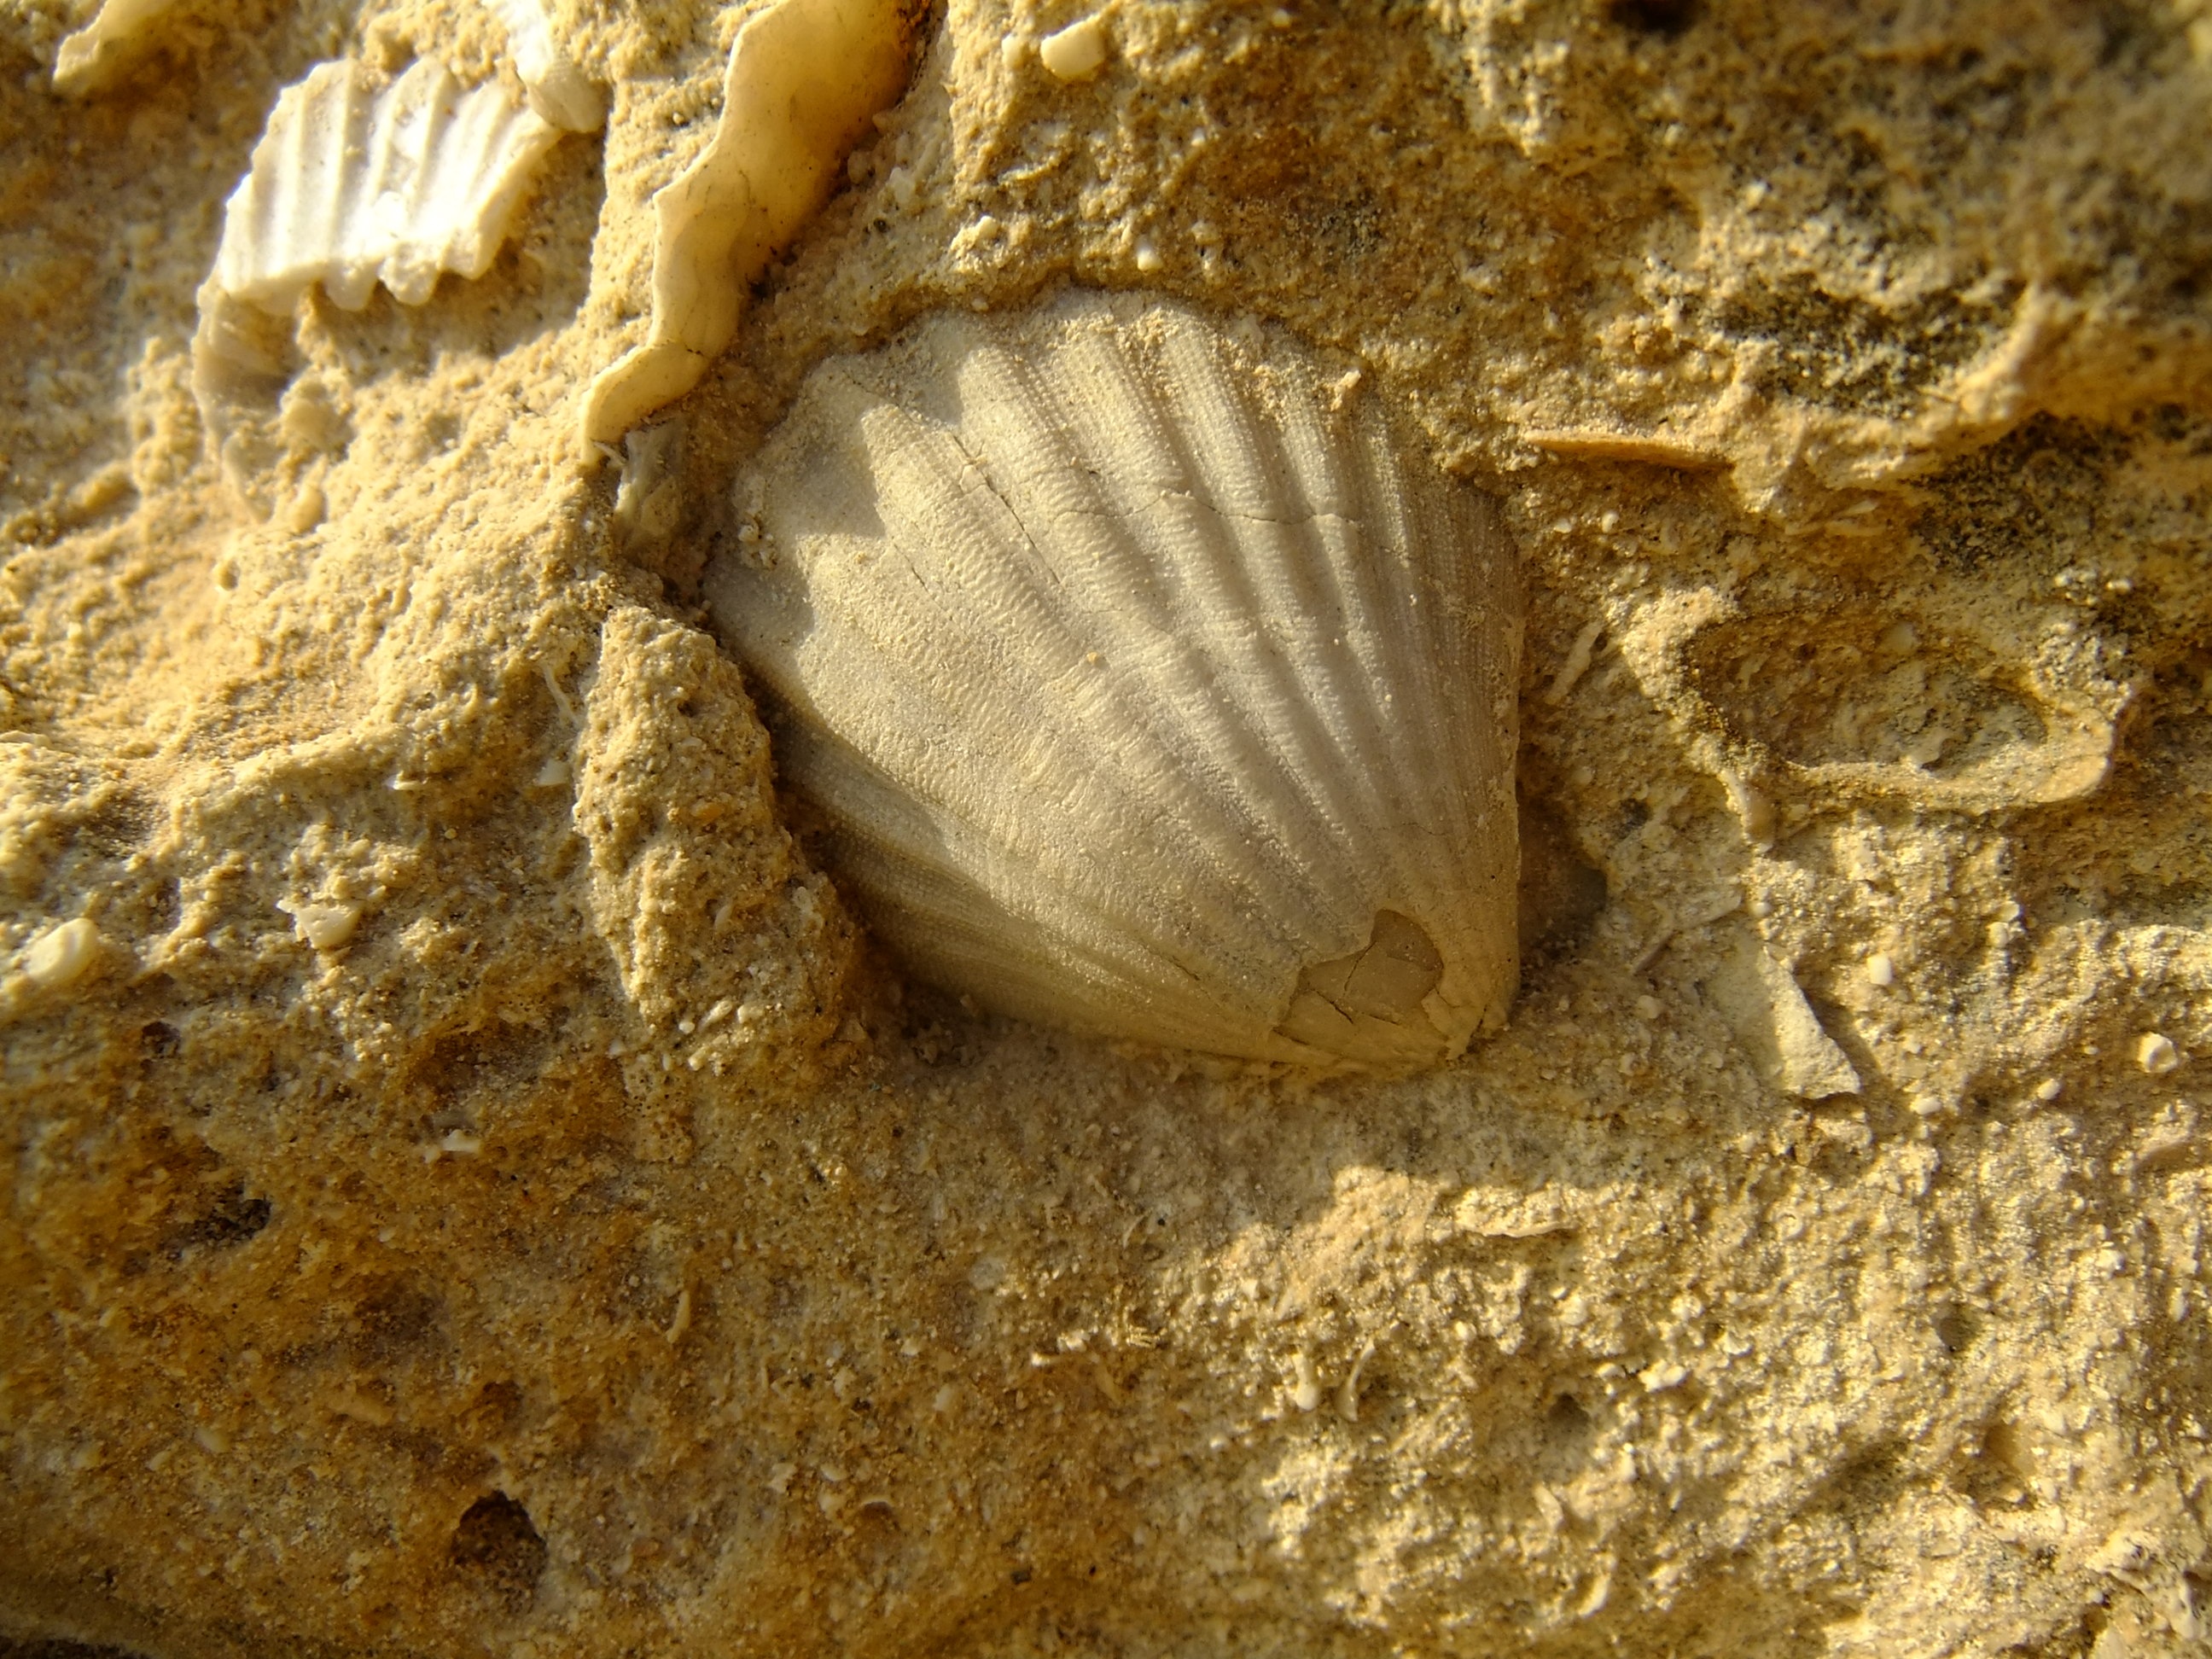
nature, sand, rock, light, sun, sandstone, stone, summer, wildlife, food, seafood, yellow, fauna, material, shell, invertebrate, seashell, fossil, trilobite, macro photography, marine biology